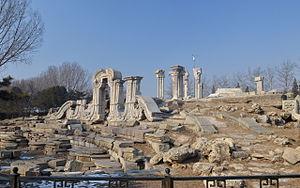
L’ancien Palais d'Été ou parc Yuanming est un ancien palais impérial, édifié au XVIIᵉ siècle et au début du XVIIIᵉ siècle à 15 kilomètres au nord-ouest de la Cité interdite de Pékin, par les empereurs mandchous Yongzheng et Qianlong. Les empereurs de la dynastie Qing y résidaient et y menaient les affaires d'État.